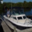
Label: ship